Lizard (film)

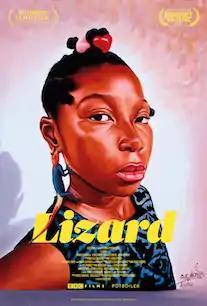
Poster

Lizard is a Nigerian short film co-written by Akinola Davies Jr. and Wale Davies and directed by Davies. It was the only Nigerian submission at the 2021 Sundance Film Festival and the first Nigerian production to win the Grand Jury Prize at the festival.